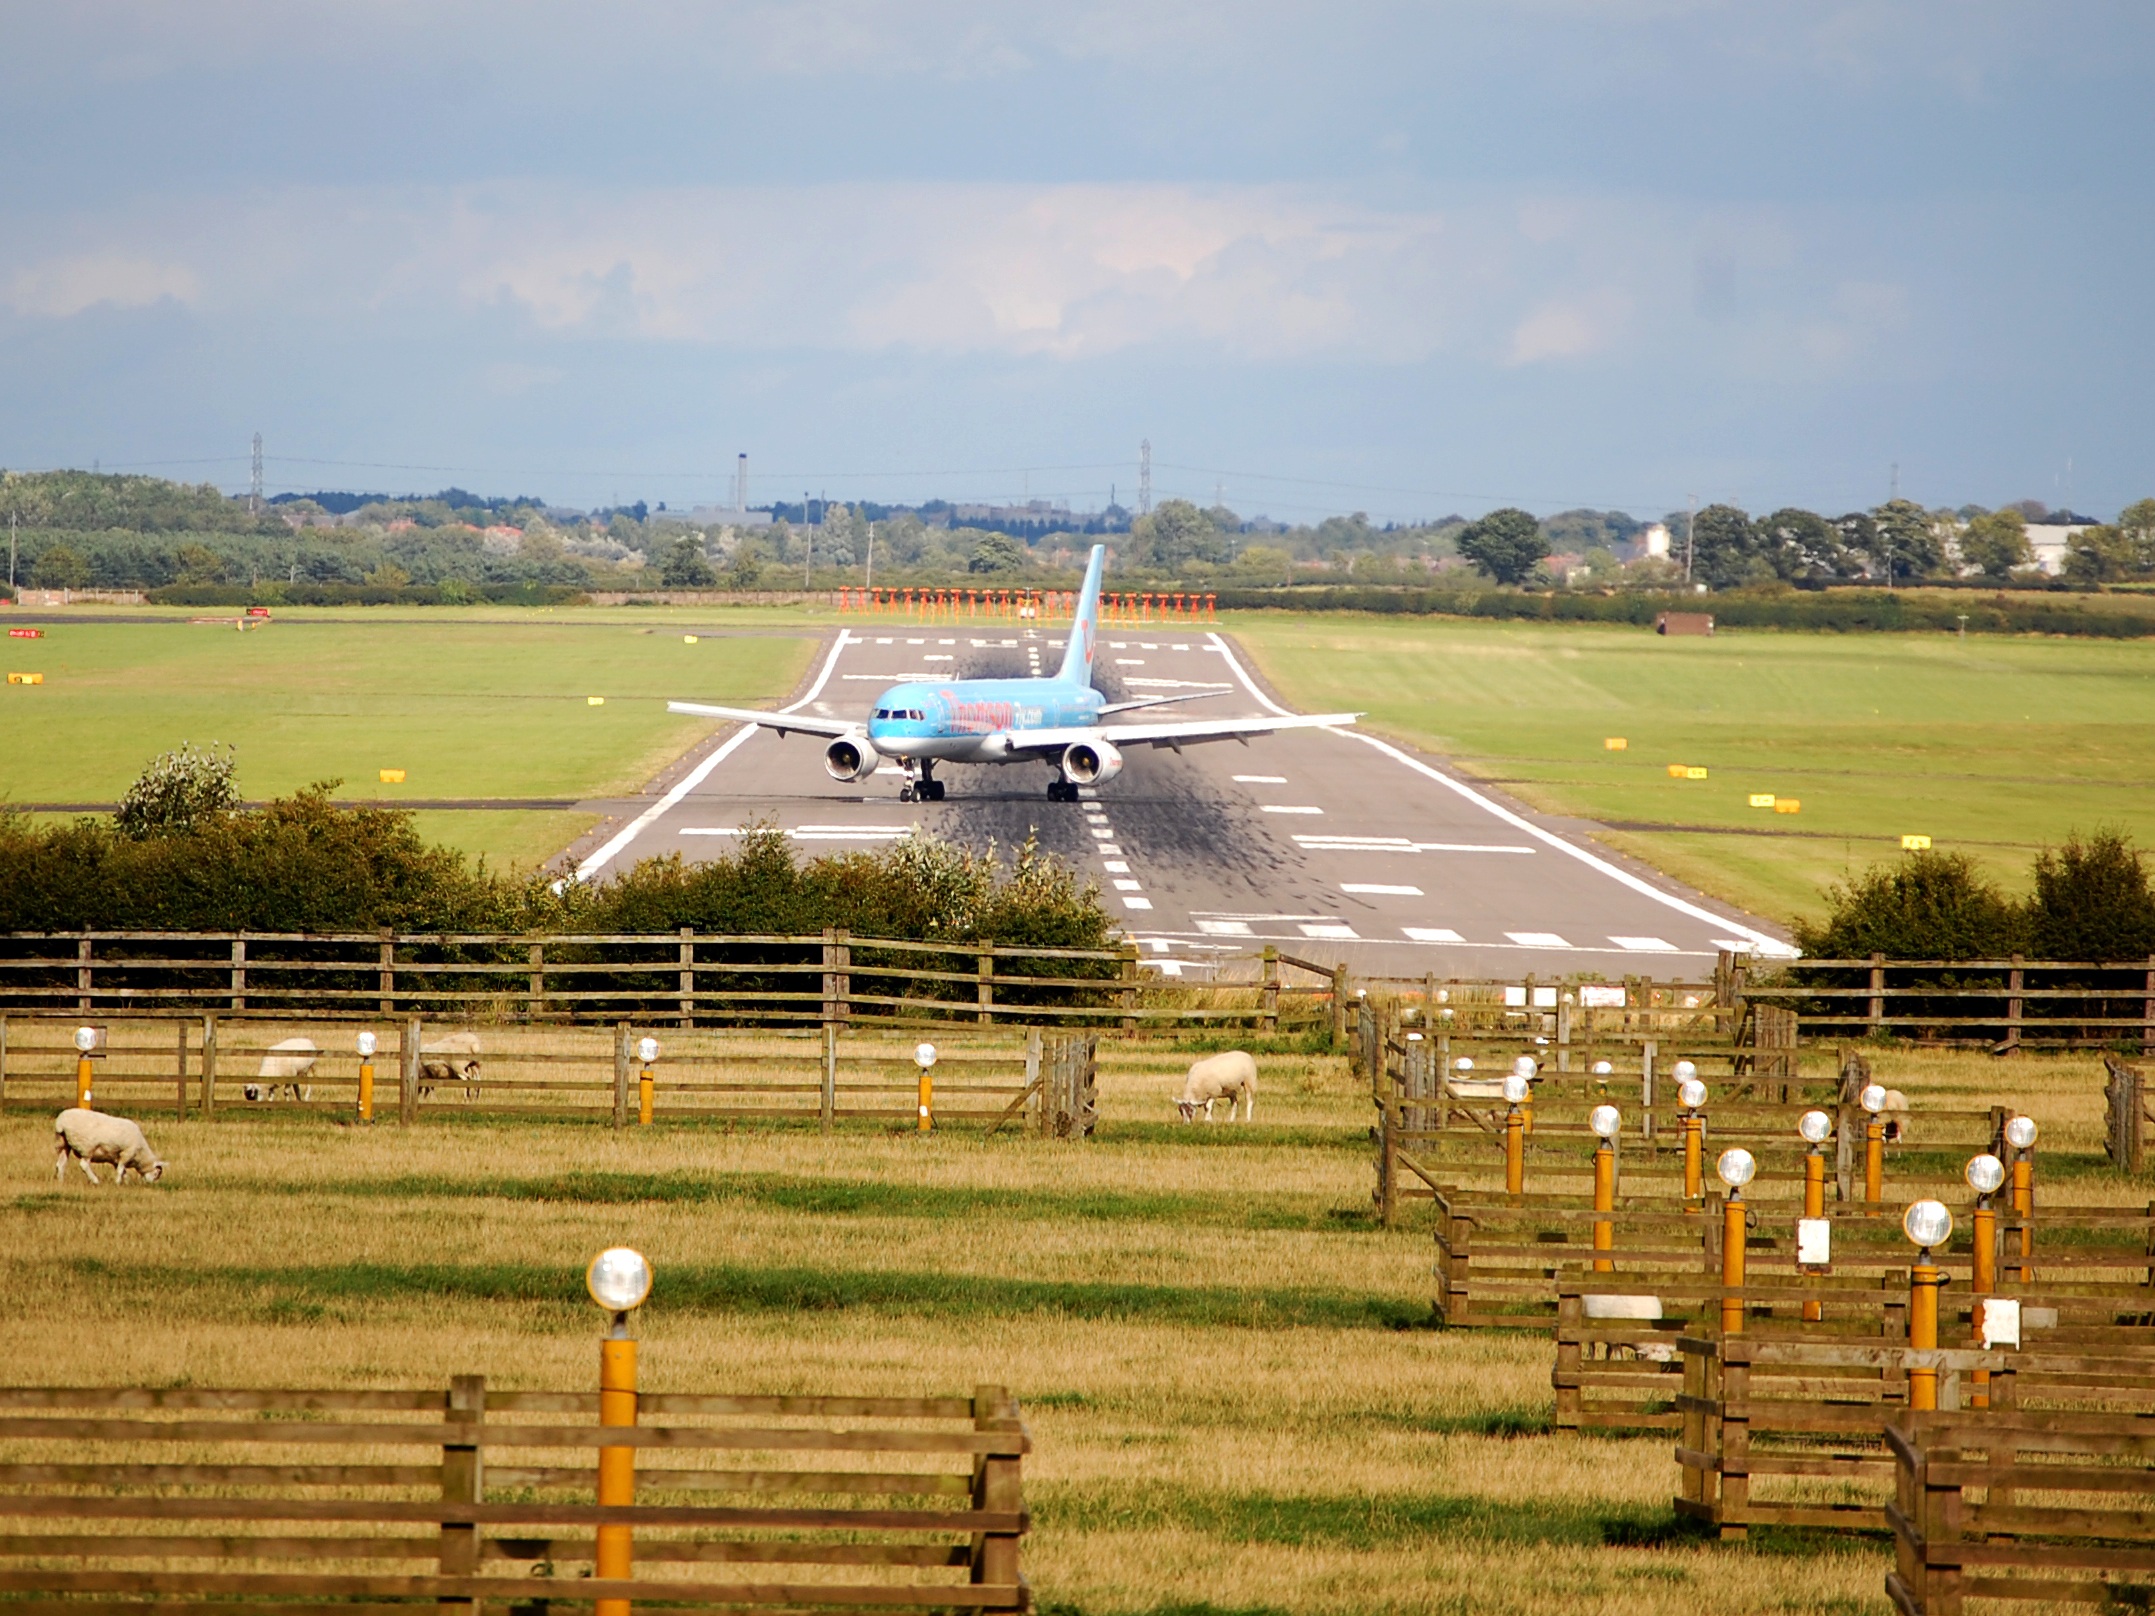
wing, field, fly, airport, airplane, plane, aircraft, transportation, transport, vehicle, airline, aviation, flight, tourism, trip, plain, outside, aeroplane, airliner, landing, takeoff, rural area, air force, atmosphere of earth, narrow body aircraft